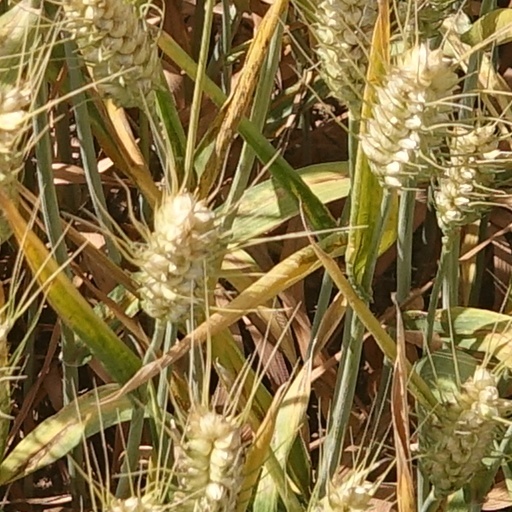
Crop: wheat